Log driving

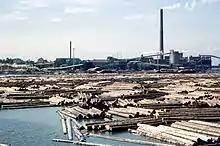
A sawmill with floating logs in Kotka, Finland.

When the first sawmills were established, they were usually small water-powered facilities located near the source of timber, which might be converted to grist mills after farming became established when the forests had been cleared. Later, bigger circular sawmills were developed in the lower reaches of a river, with the logs floated down to them by log drivers. In the broader, slower stretches of a river, the logs might be bound together into timber rafts. In the smaller, wilder stretches of a river where rafts couldn't get through, masses of individual logs were driven down the river like huge herds of cattle. "Log floating" in Sweden ("timmerflottning") had begun by the 16th century, and 17th century in Finland ("tukinuitto"). The total length of timber-floating routes in Finland was 40,000km.